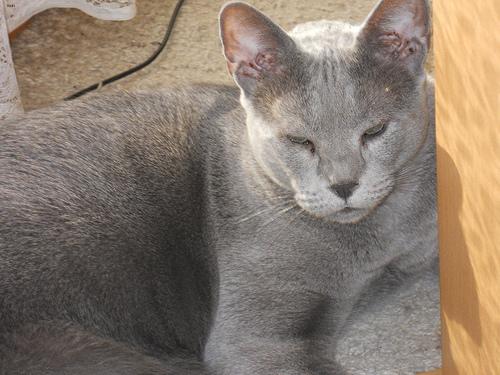
Breed: Russian Blue